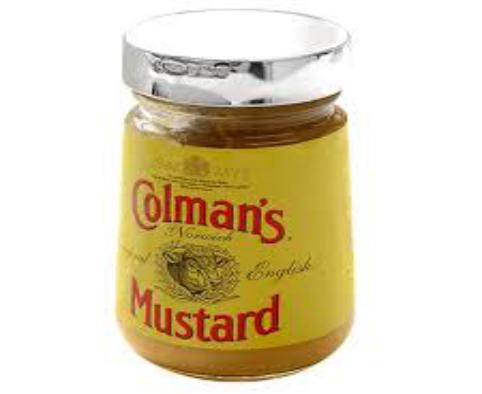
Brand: Colman's
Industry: Food